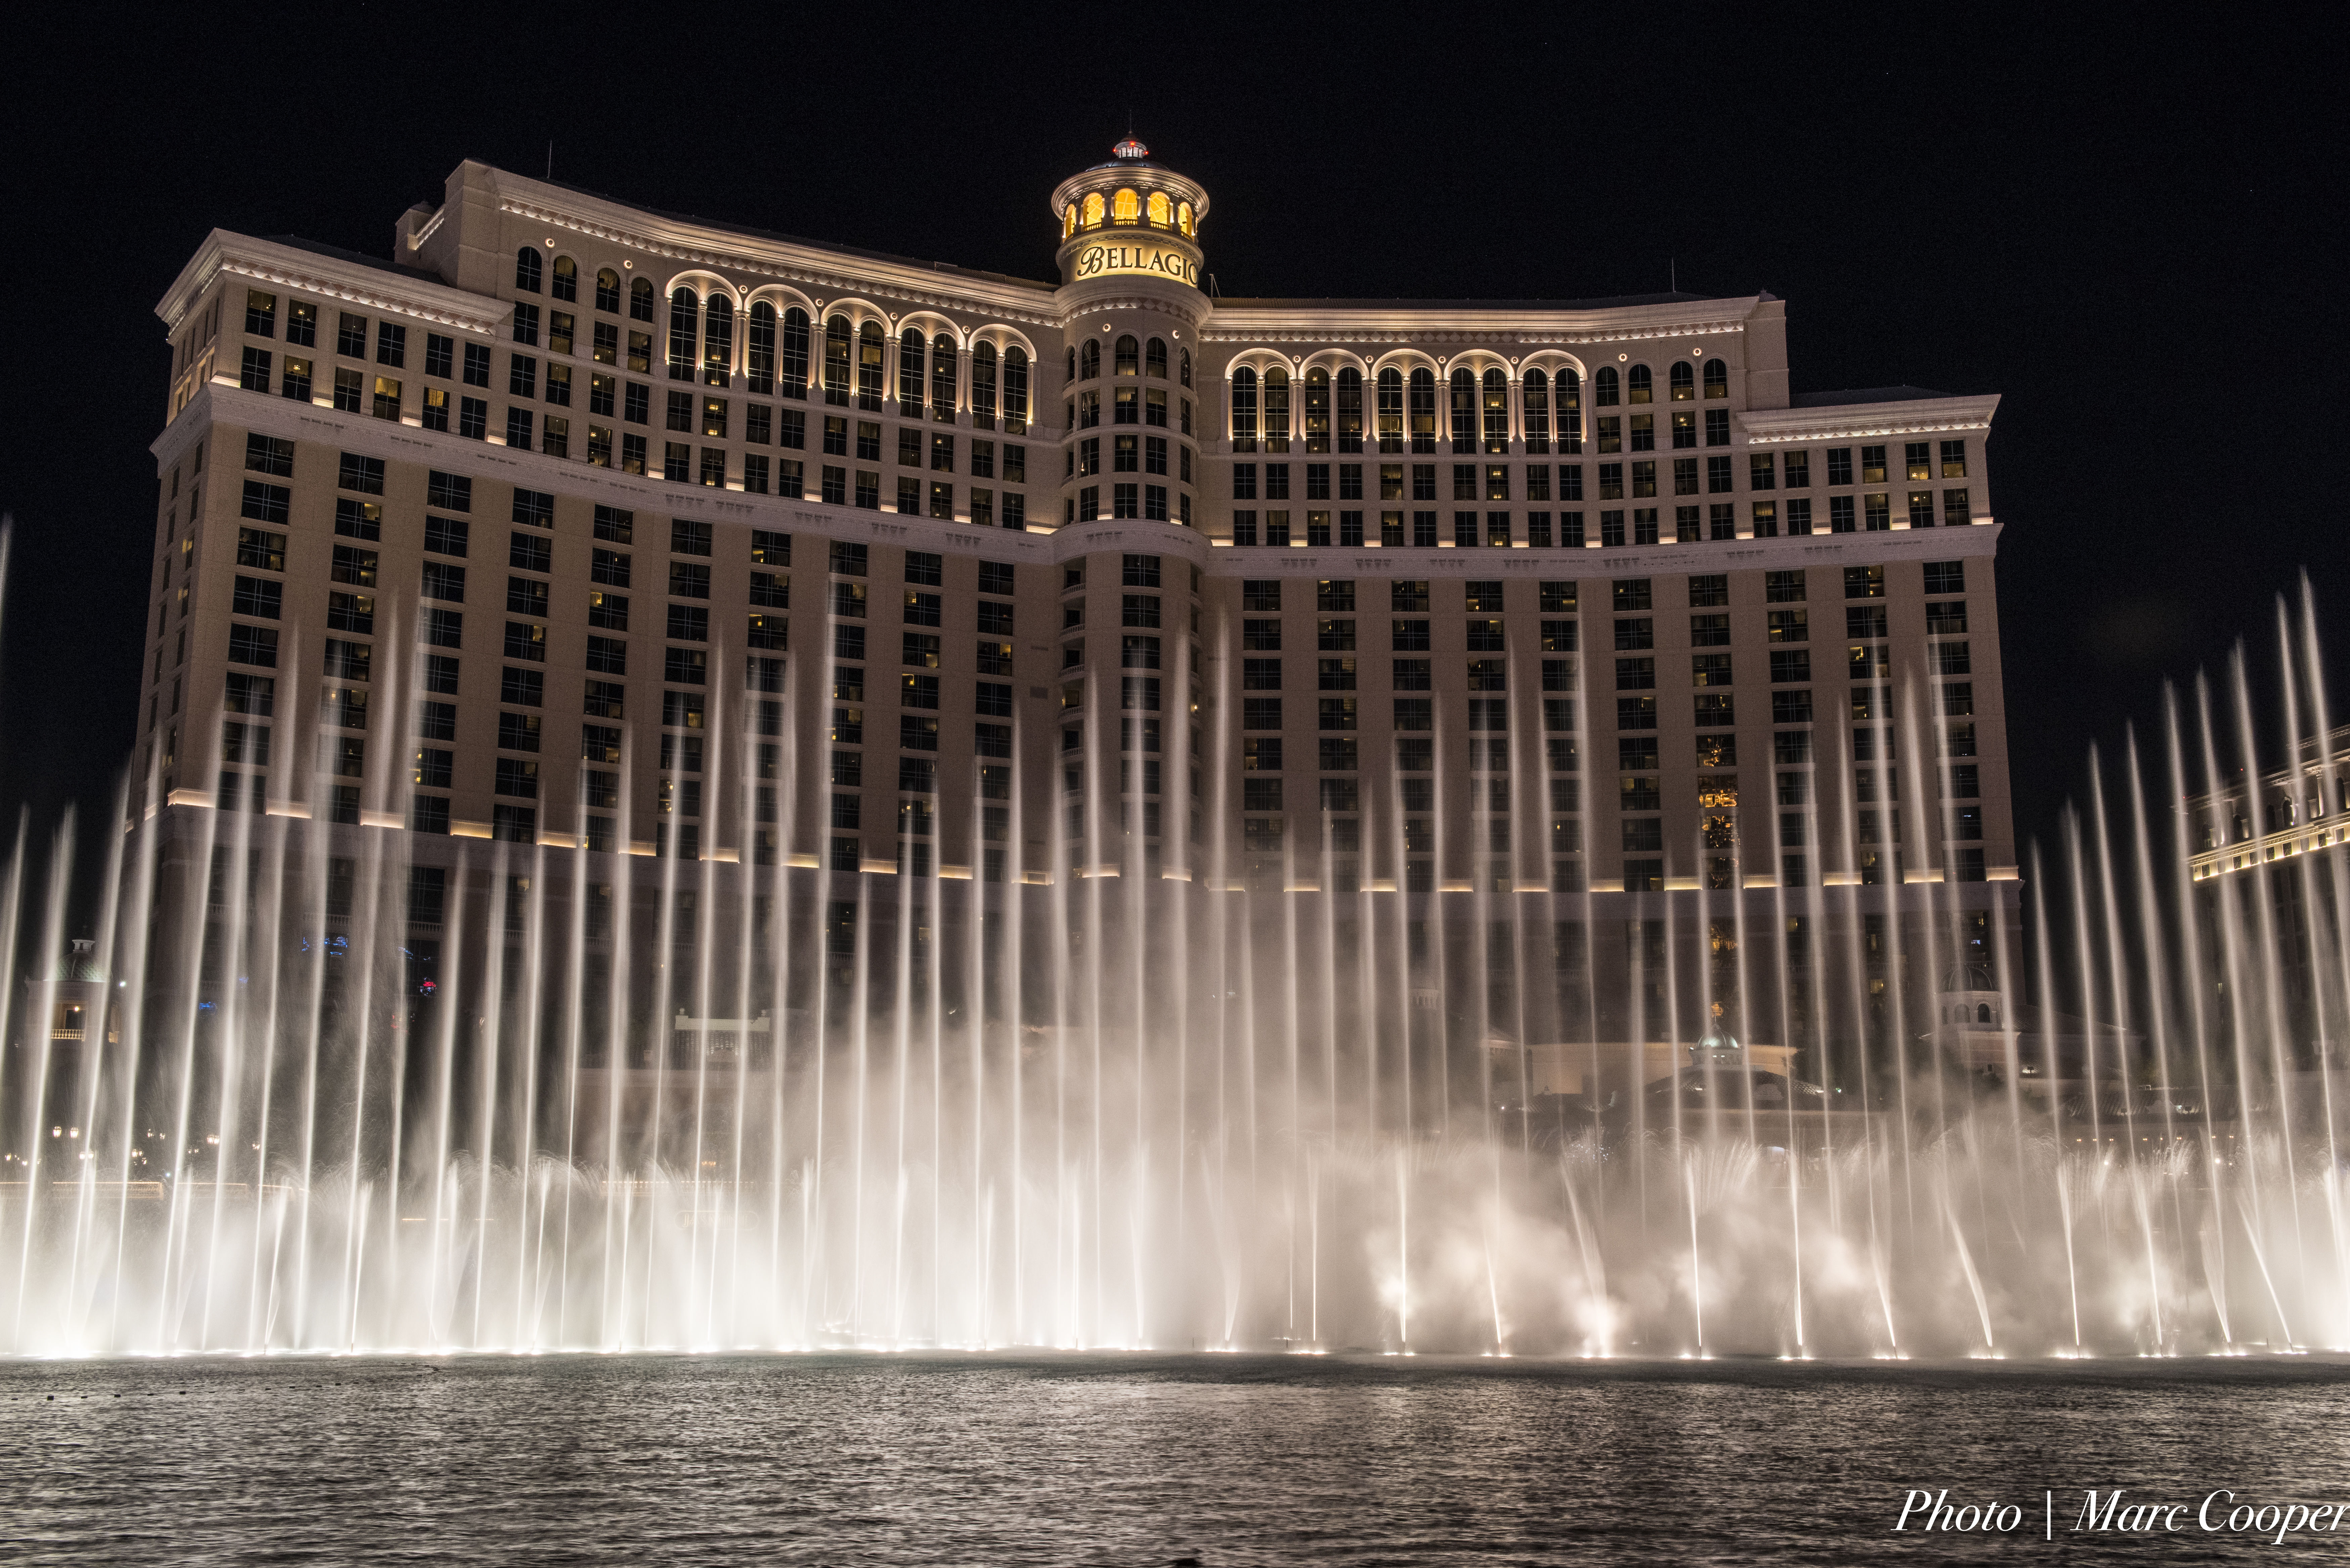
night, reflection, landmark, cool image, fountain, i, water feature